Weber Piano Company

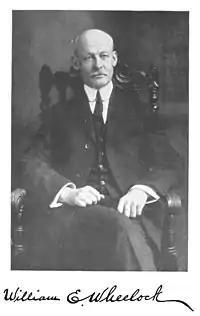
Photograph of William E. Wheelock (1852–1926), piano businessman and founder of Wheelock & Company.

Wheelock began manufacturing pianos in 1873, and founded "William E. Wheelock & Company" in 1877, with operations in New York City. Wheelock was a successful businessman, and expanded his operations in New York several times. Wheelock's partner since 1880, Charles B. Lawson, helped Wheelock succeed in becoming a reputable and established piano maker in New York City. After the Weber-Wheelock merger, Lawson helped manage Weber as vice president until 1906, when he launched his own firm, Lawson and Company, manufacturing the Lawson piano.